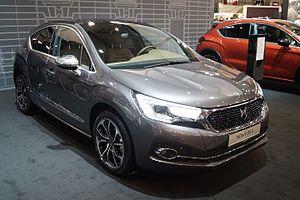
Le Grand Est est une région administrative française résultant de la fusion des anciennes régions Alsace, Champagne-Ardenne et Lorraine. Elle compte 5 559 051 habitants en 2015 et réunit, sur 57 441 km², des territoires de l'Europe rhénane à l'est et des territoires du bassin parisien à l'ouest, séparés par la diagonale du vide.
DS Automobiles est une marque automobile du segment premium du groupe français PSA. À l'origine, la Ligne DS était une famille haut de gamme de la marque Citroën de 2009 à 2014, puis elle est devenue une marque à part entière après cinq années d'existence en juin 2014. La première présentation officielle de la marque DS Automobiles a lieu le 3 mars 2015 au salon de Genève. Son nom fait référence à la Citroën DS, un ancien modèle haut de gamme de Citroën commercialisé entre 1955 et 1975.
La DS 4 est une berline premium 5 portes compacte du constructeur automobile français DS Automobiles présentée sous la marque Citroën en 2010 avant de perdre toute référence à la marque aux chevrons en 2015.